Chinese people in the New York metropolitan area

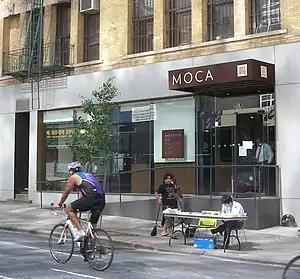
The Chinese American experience has been documented at the Museum of Chinese in America in Manhattan's Chinatown since 1980.

The New York metropolitan area is home to the largest and most prominent ethnic Chinese population outside of Asia, with populations representing all 34 provincial-level administrative units of China. Estimated at 893,697 in 2017, it is the largest and most prominent metropolitan Asian national diaspora outside Asia. New York City proper contained an estimated 628,763 Chinese Americans in 2017, by far the highest ethnic Chinese population of any city outside Asia.